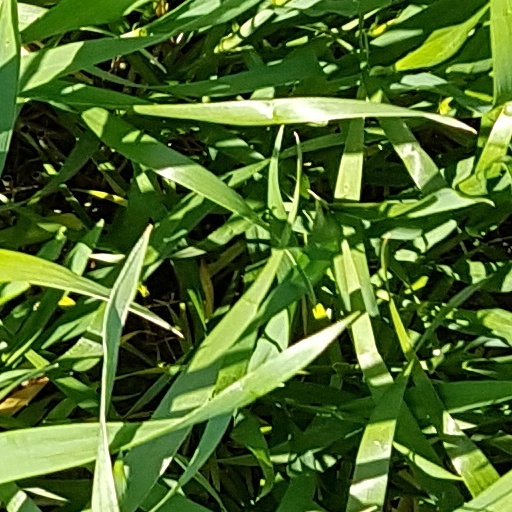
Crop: wheat